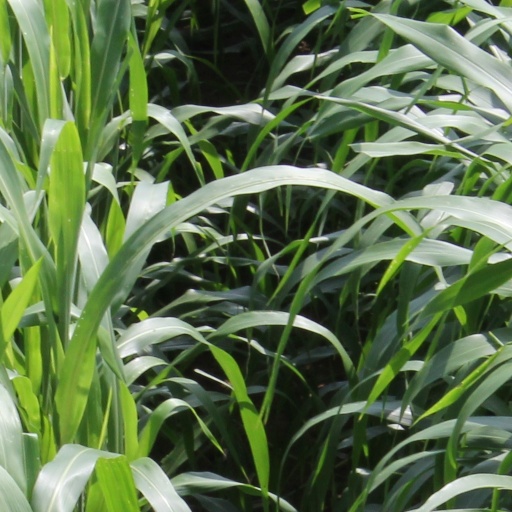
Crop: sorghum